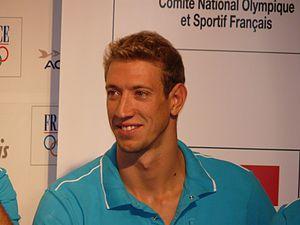
Le nageur Alain Bernard en août 2008
Le 1ᵉʳ mai est le 121ᵉ jour de l'année du calendrier grégorien, le 122ᵉ en cas d'année bissextile, et symbolise à ce titre la formation de la Voie lactée, dans le calendrier cosmique de Carl Sagan. Il reste 244 jours avant la fin de l'année.
Alain Bernard est un nageur français, né le 1ᵉʳ mai 1983 à Aubagne. Licencié au Cercle des nageurs d'Antibes, entraîné par Denis Auguin, sa carrière internationale au plus haut niveau s'étend de 2005 à 2012.
Cette page dresse une liste de personnalités nées au cours de l'année 1983 présentée dans l'ordre chronologique.